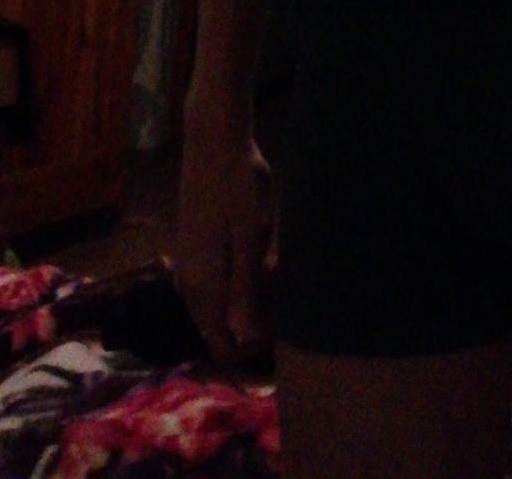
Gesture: no_gesture